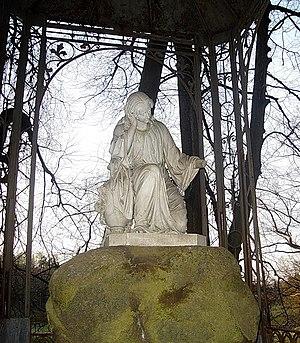
Viatcheslav Constantinovitch de Russie, ou Vyatcheslav Konstantinovitch Romanov, né à Varsovie le 13 juillet 1862, mort à Saint-Petersbourg le 27 février 1879 est un membre de la Maison de Hostein-Gottorp-Romanov, grand-duc de Russie.